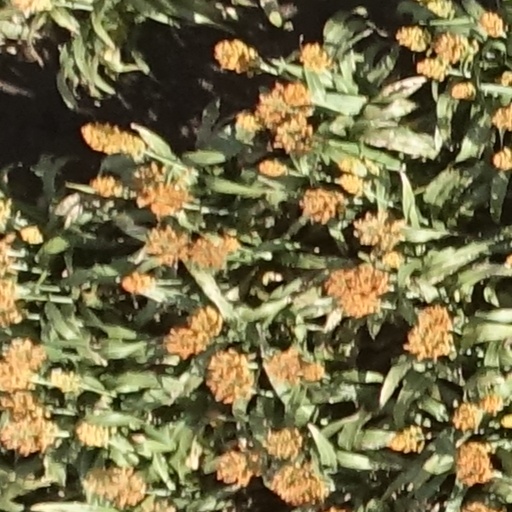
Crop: sorghum